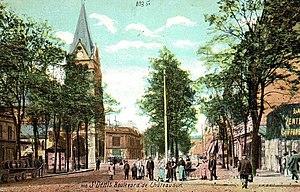
Saint-Denis.Boulevard de Châteaudun
Le boulevard Jules-Guesde est une voie de communication de Saint-Denis.